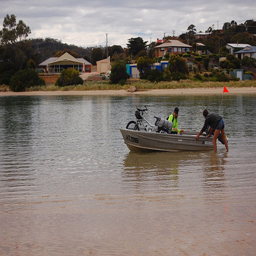
A man pushing a woman inside of a gray boat.
A man is pushing a boat in shallow water.
Two people pushing a motorboat in the water.
Two people pushing a boat with a person and bicycle inside.
A man pushing a boat into the water with another person and a bicycle on it.